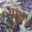
Label: frog